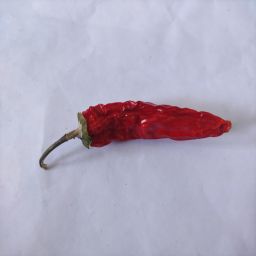
Crop: New Mexico Green Chile
Quality: Dried